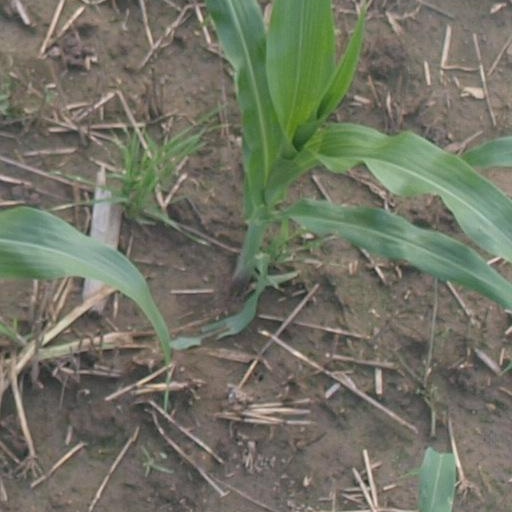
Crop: maize; corn